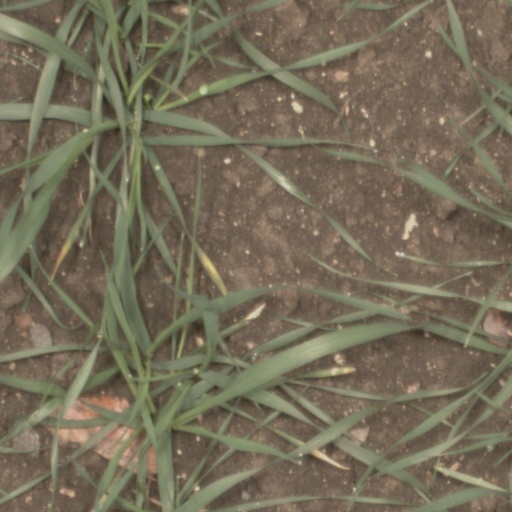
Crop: wheat